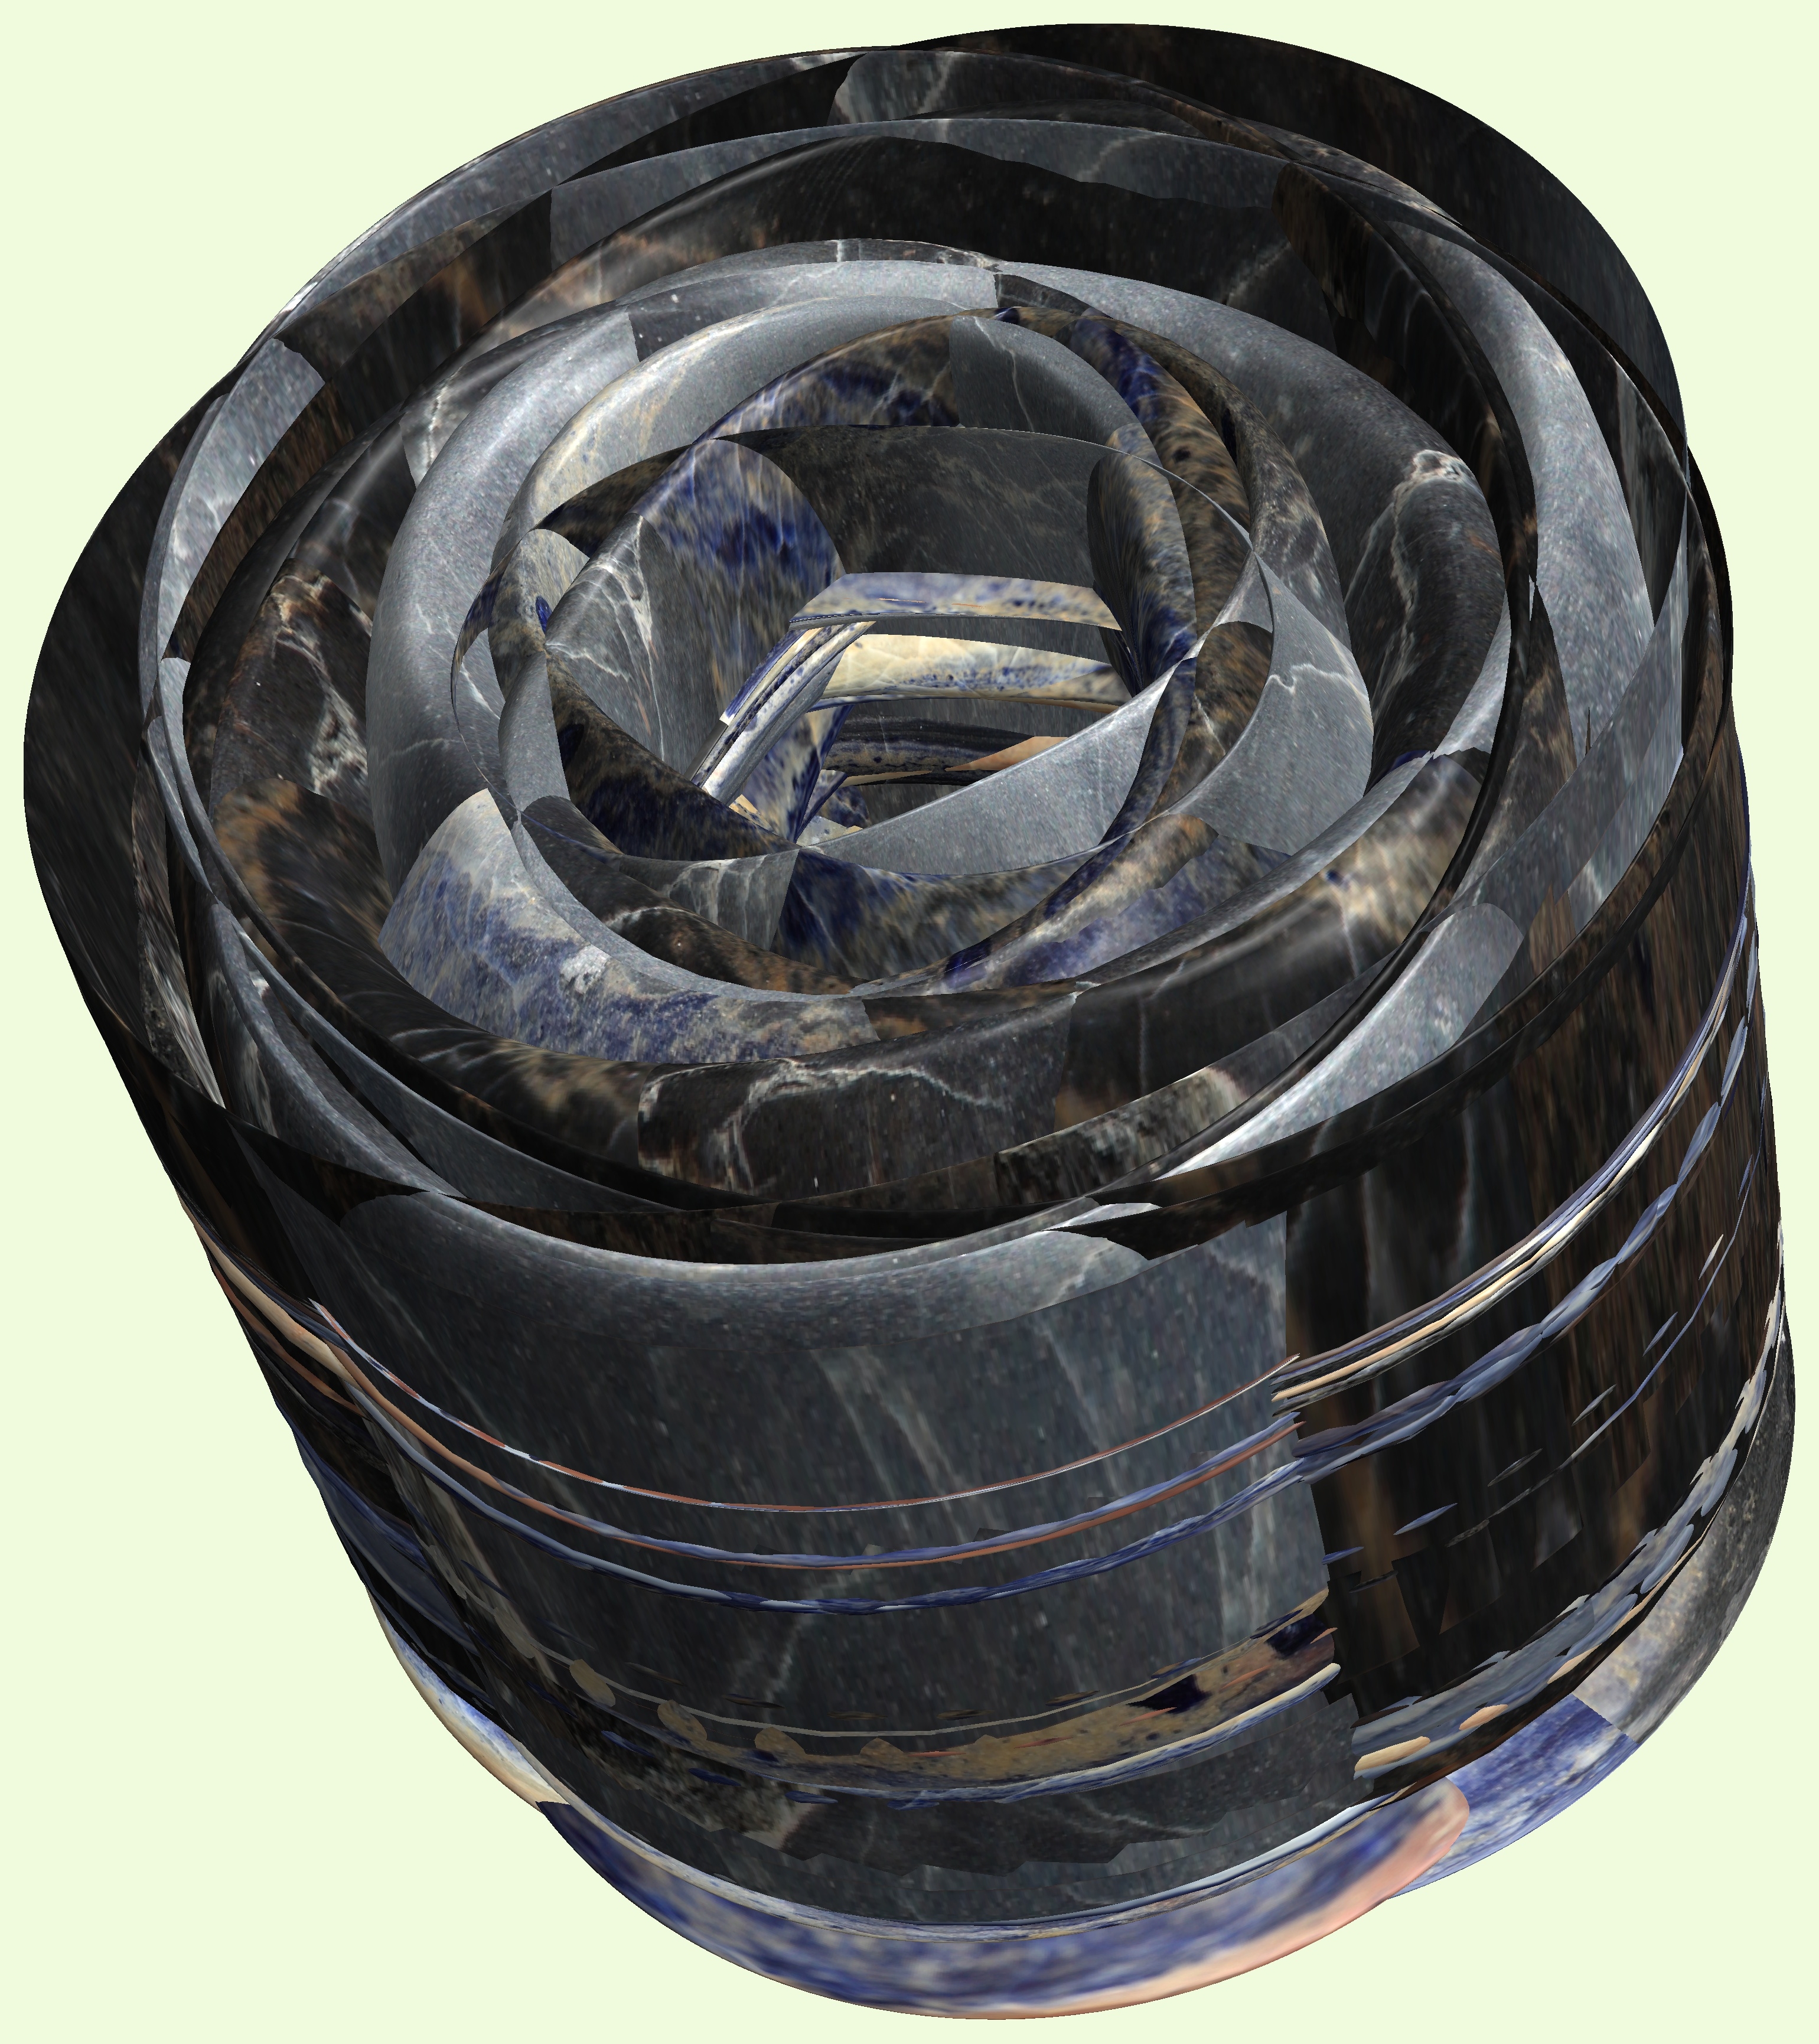
structure, wheel, texture, pattern, tire, figure, design, symmetry, rim, 3d, graphic, torus, mathematica, cg, parametricplot3d, code, program, algorithm, abstruct, mapping, auto part, man made object, automotive tire